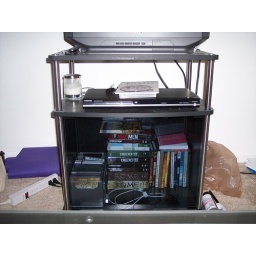
Tv stand with DVD shelf and glass doors Room to store DVDs underneath